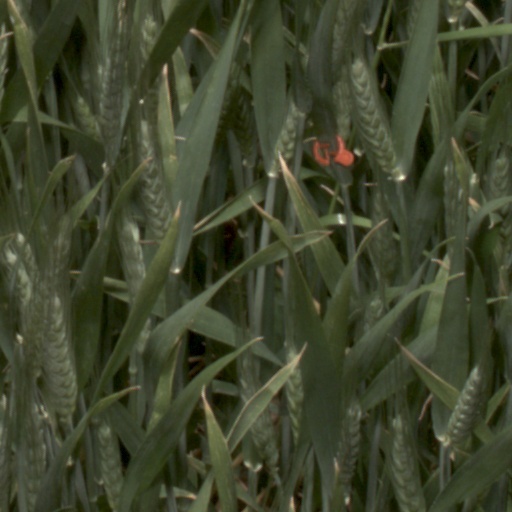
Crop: wheat